NASA Centurion

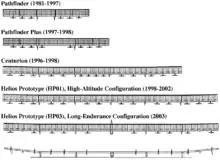
Solar Aircraft Evolution through the ERAST Program

"This article contains material that originally came from the web article by Greg Goebel, which exists in the Public Domain."